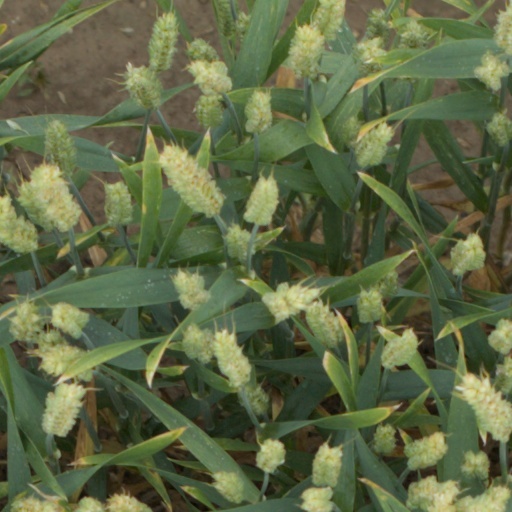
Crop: wheat